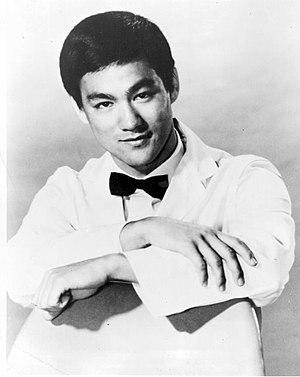
ISTP est une abréviation utilisée dans le cadre du Myers-Briggs Type Indicator au sujet de l'un des 16 types psychologiques du test. Il est l'un des quatre types appartenant au tempérament Artisan.